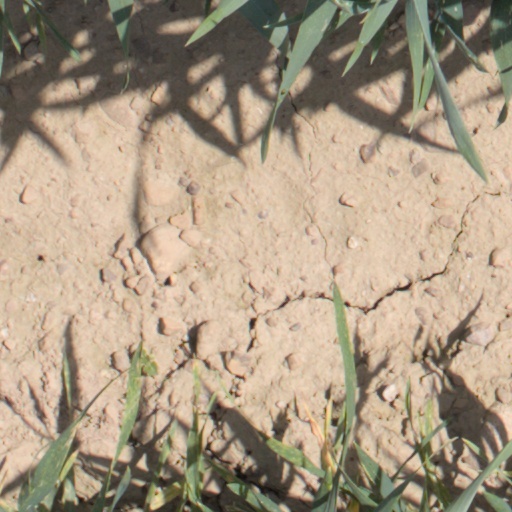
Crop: wheat